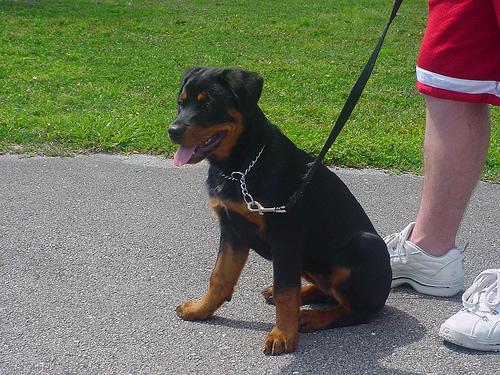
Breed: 224-n000060-Rottweiler